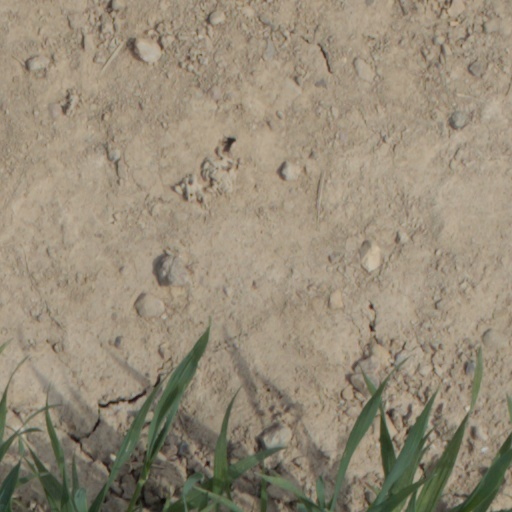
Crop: wheat